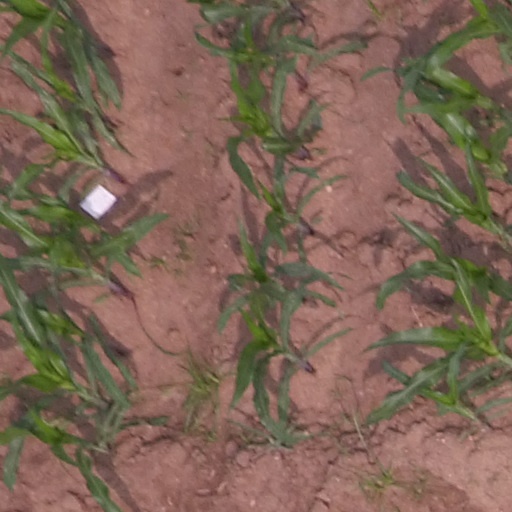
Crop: maize; corn